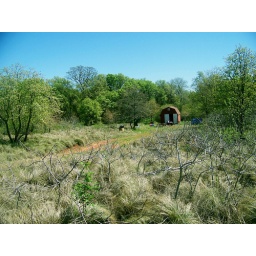
A red barn in it's country setting.